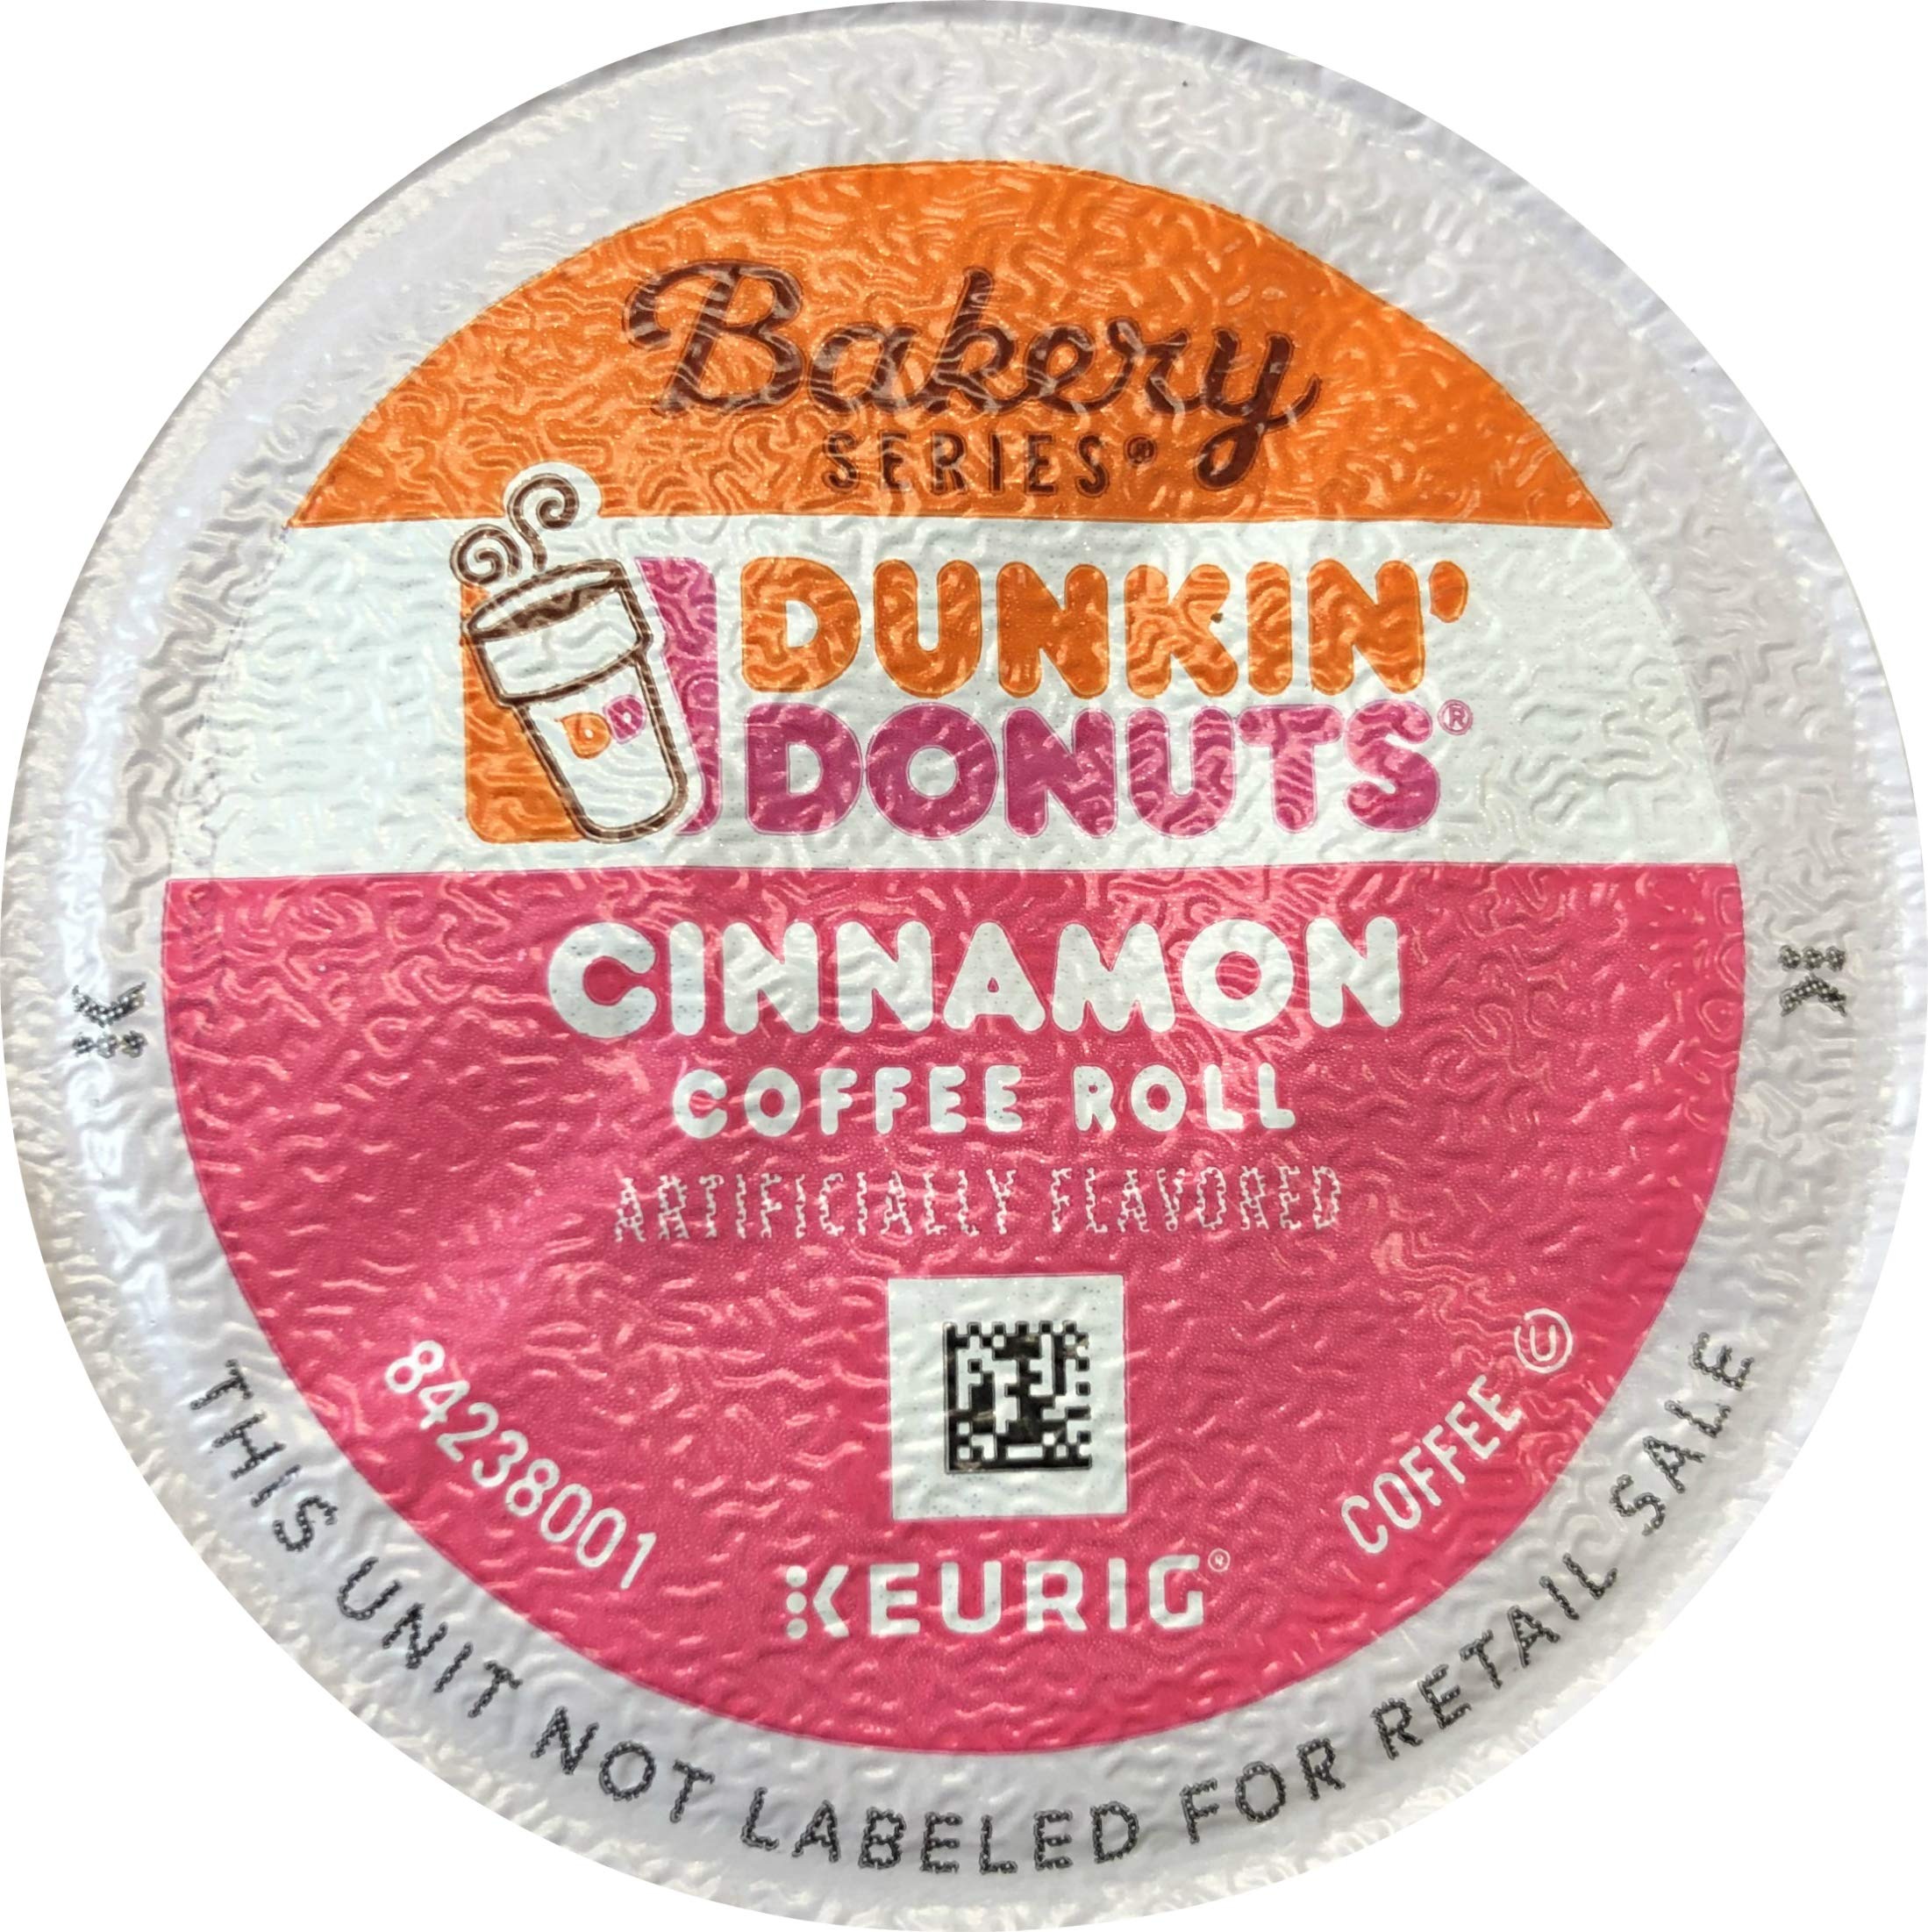
Item Name: Dunkin' Donuts - Cinnamon Coffee Roll - K-Cup Pods 30 Count (Packaging May Vary)
Bullet Point 1: Includes Dunkin' Donuts K Cups - Cinnamon Coffee Roll - 30 Count (Packaging May Vary)
Bullet Point 2: Brewing occurs inside the K-Cup so no flavor residue is left behind to spoil the next cup.
Bullet Point 3: Single-serving packaging means no mess or wasted pots of coffee; for use with Keurig brewers
Bullet Point 4: Each K-Cup brews perfect individual servings; (Packaging May Vary)
Bullet Point 5: PLEASE NOTE THE PACKAGING CHANGE: DUE TO A RECENT PACKAGING CHANGE, THE GRAPHICAL DESIGN OF THE K-CUP LIDS MAY VARY SLIGHTLY FROM IMAGE. THE PRODUCT INGREDIENTS, ROAST, AMOUNT OF GRINDS, ETC. HAVE NOT CHANGED AND ARE EXACTLY THE SAME AS THIS PRODUCT HAS ALWAYS BEEN.
Product Description: Includes Dunkin' Donuts K Cups - Cinnamon Coffee Roll - 30 Count (Packaging May Vary). Dunkin' Donuts K Cups - Cinnamon Coffee Roll - Get your morning rolling, and get lost in the swirl of cinnamon coffee roll flavored deliciousness.<p>PLEASE NOTE THE PACKAGING CHANGE: DUE TO A RECENT PACKAGING CHANGE, THE GRAPHICAL DESIGN OF THE K-CUP LIDS MAY VARY SLIGHTLY FROM IMAGE. THE PRODUCT INGREDIENTS, ROAST, AMOUNT OF GRINDS, ETC. HAVE NOT CHANGED AND ARE EXACTLY THE SAME AS THIS PRODUCT HAS ALWAYS BEEN.</p>
Value: 30.0
Unit: Count

Price: 9.99